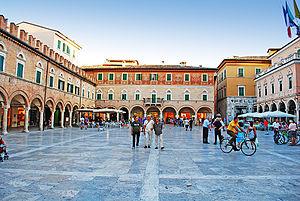
.